Brindleyplace

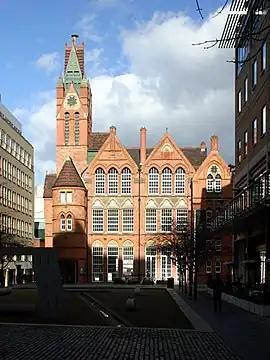
The Ikon Gallery.

The area occupied by Brindleyplace was, at the height of Birmingham's industrial past, the site of factories, however, by the 1970s as Britain's manufacturing went into decline, the factories closed down and the buildings lay derelict for many years.